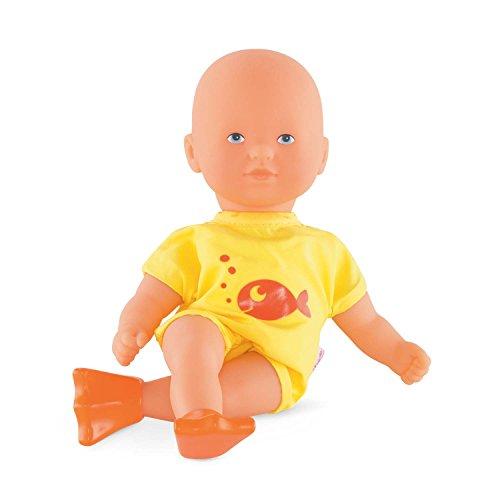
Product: Corolle Mon Premier Poupon Mini Bath Yellow Toy Baby Doll
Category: Toys & Games | Dolls & Accessories | Dolls
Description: Mini bath Yellow is an 8-inch doll with flippers not removable specially designed for water play fun.
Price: $18.30
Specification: ProductDimensions:3.9x7.9x13.8inches|ItemWeight:3.2ounces|ShippingWeight:3.52ounces(Viewshippingratesandpolicies)|DomesticShipping:ItemcanbeshippedwithinU.S.|InternationalShipping:ThisitemcanbeshippedtoselectcountriesoutsideoftheU.S.LearnMore|ASIN:B078HWPJ74|Itemmodelnumber:FBN07|Manufacturerrecommendedage:18months-13years